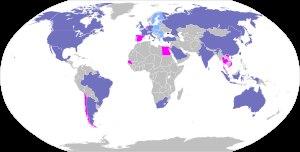
Le sommet du G20 de 2013 est la huitième réunion du Groupe des vingt qui s'est tenue à Saint-Pétersbourg, en Russie, les 5 et 6 septembre 2013.
La triade désigne en géographie économique les trois pôles qui dominent l'économie mondiale qui étaient en 1985 le Japon, la CEE et les États-Unis mais qui sont actuellement l'Asie orientale, l'Union européenne — ou l'espace économique européen — et l'Amérique du Nord.
En 2006, la réunion des ministres des finances et gouverneurs des banques centrales du G20 parfois abrégée en sommet du G20 2006 s'est tenue à Melbourne, en Australie les 18 et 19 novembre 2006. Ce sommet devait notamment examiner les questions suivantes : « les perspectives de l'économie mondiale ; l'évolution des marchés des matières premières et les moyens d'améliorer leur efficacité ; l'impact des changements démographiques sur les marchés financiers mondiaux et la poursuite de la réforme du Fonds monétaire international et de la Banque mondiale. »
Le Groupe des vingt est un groupe composé de dix-neuf pays et de l'Union européenne dont les ministres, les chefs des banques centrales et les chefs d'État se réunissent annuellement. Il a été créé en 1999, après la succession de crises financières dans les années 1990. Il vise à favoriser la concertation internationale, en intégrant le principe d'un dialogue élargi tenant compte du poids économique croissant pris par un certain nombre de pays. Le G20 représente 85 % du commerce mondial, les deux tiers de la population mondiale et plus de 90 % du produit mondial brut. Le 15 novembre 2008, pour la première fois de son histoire, les chefs d'État ou de gouvernement se sont réunis. Le G20 se décline sous trois formes : les G20 regroupant des chefs d'État et de gouvernement, les G20 finance regroupant les ministres des finances et les gouverneurs des banques centrales et, depuis les 20-21 avril 2010, des G20 sociaux, réunissant les ministres de l'emploi.